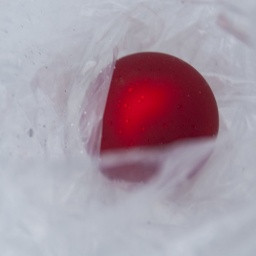
red ornament in a plastic bag in the snow square 2